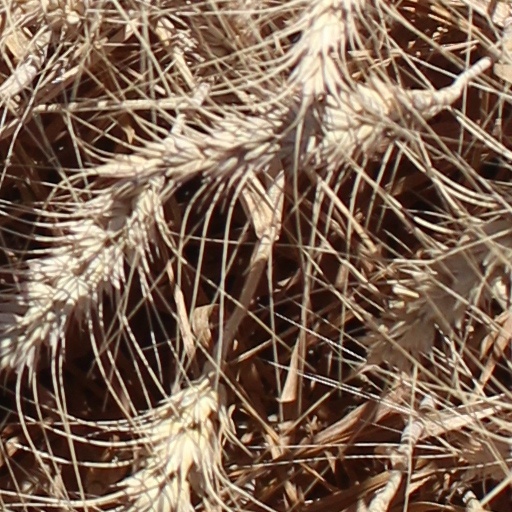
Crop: wheat